Masaharu Homma

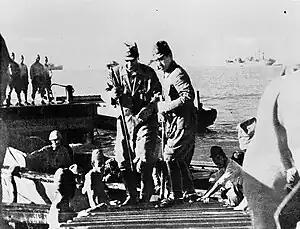
Homma as 14th Army Commander, coming ashore at Lingayen Gulf, 24 December 1941

With the start of the Pacific War, Homma was named commander of the 43,110-man IJA 14th Army and tasked with the invasion of the Philippines. He ordered his troops to treat the Filipinos not as enemies but as friends, and respect their customs and religion. In one instance, on his approach to Manila, Homma stopped his columns and ordered the men to clean up and tighten formations, believing that unkempt soldiers are more likely to loot and rape.